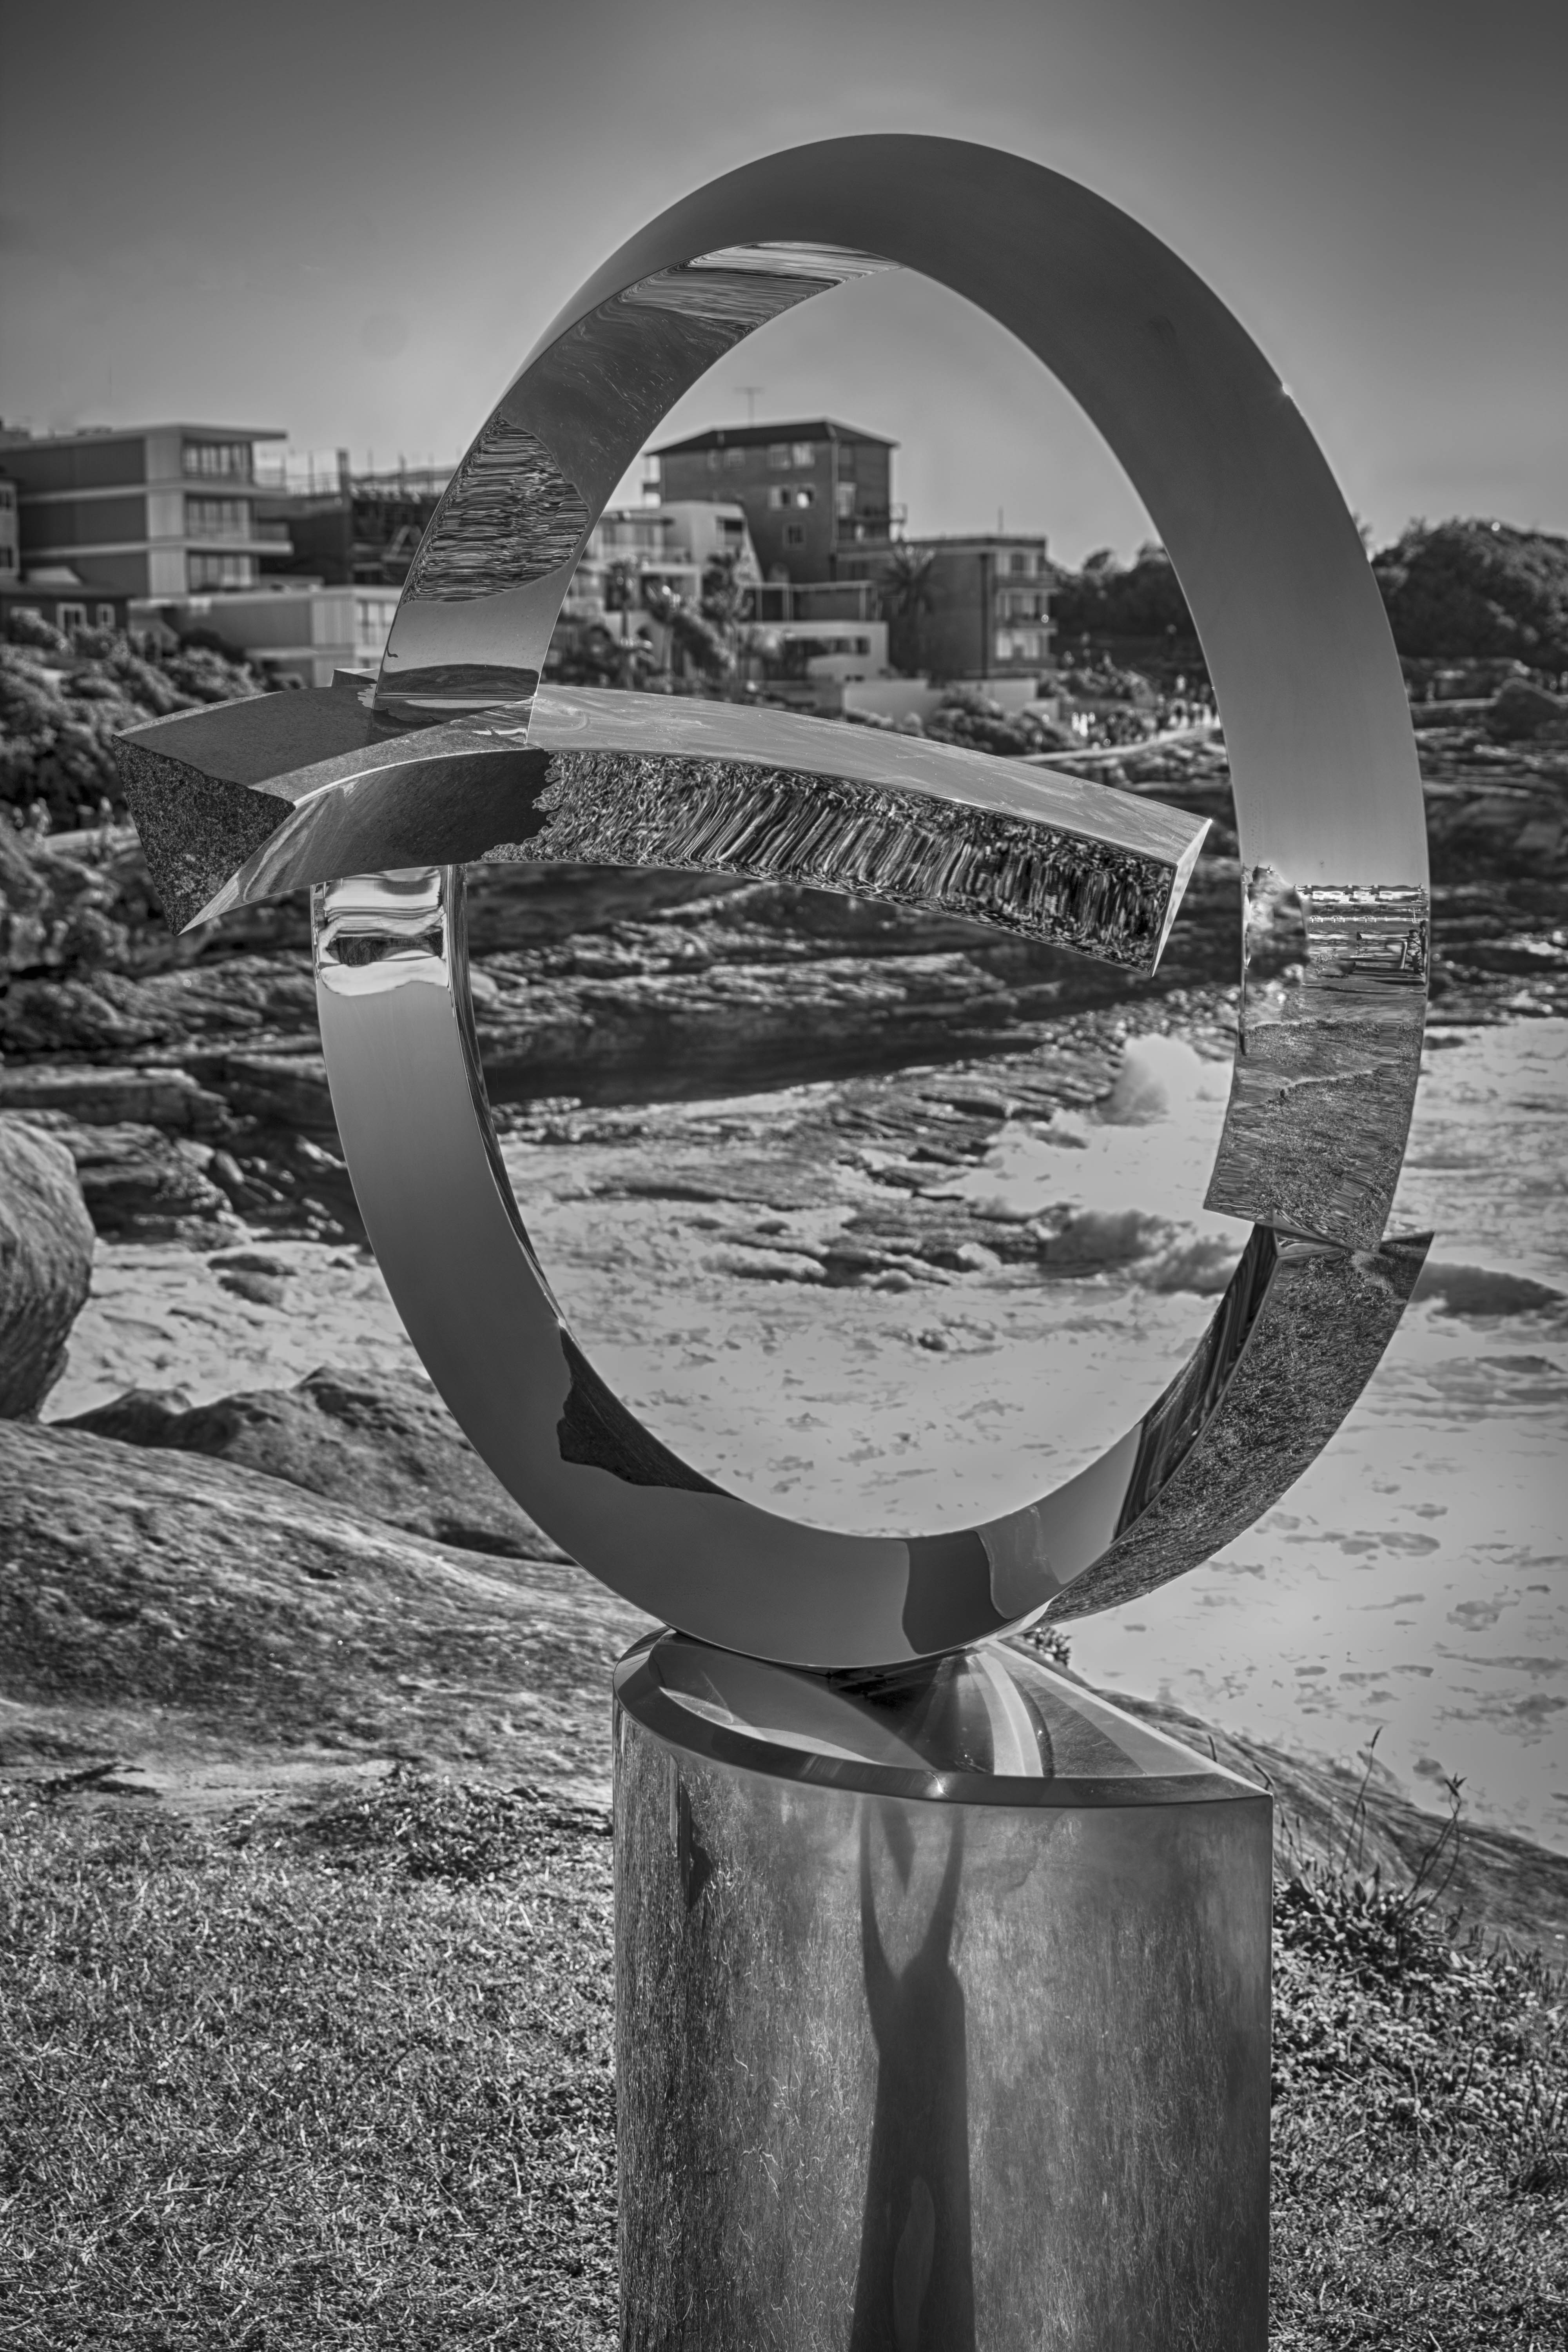
black and white, architecture, white, photography, wheel, arch, reflection, darkness, black, monochrome, sculpture, art, symmetry, photograph, shape, monochrome photography